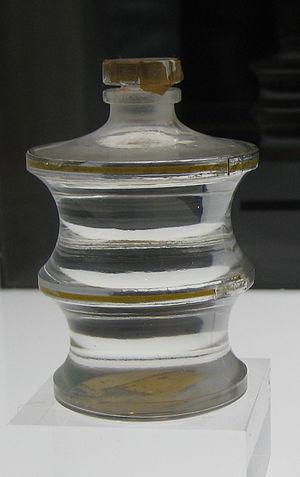
Sous le vent est un parfum de la maison Guerlain.